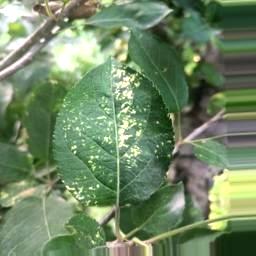
Label: Apple_Mosaic